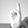
ASL letter: R